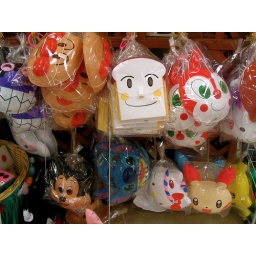
let's put plastic bags over our heads